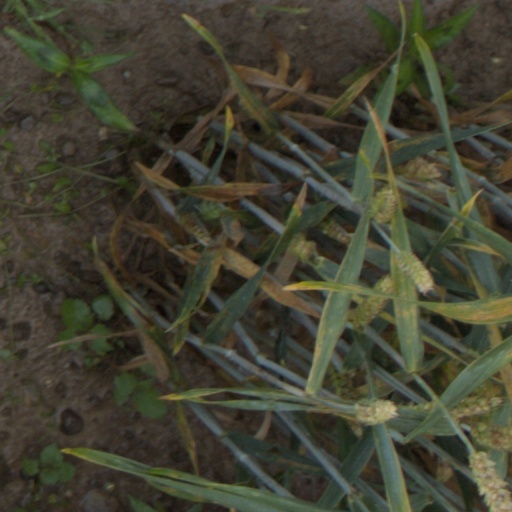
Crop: wheat